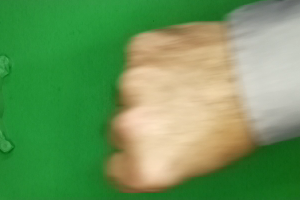
Label: rock